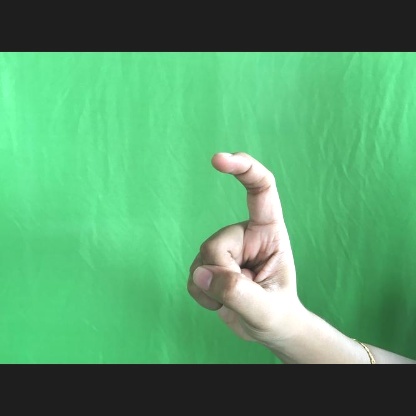
Mudra: Tamarachudam